Marine propulsion

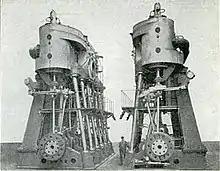
Marine steam reciprocating engines, ca. 1905

Development in liquefied natural gas (LNG) fueled engines are gaining recognition for their low emissions and cost advantages. Stirling engines, which are quieter, smoother running, propel a number of small submarines in order to run as quietly as possible. Its design is not used in civilian marine application due to lower total efficiency than internal combustion engines or power turbines.